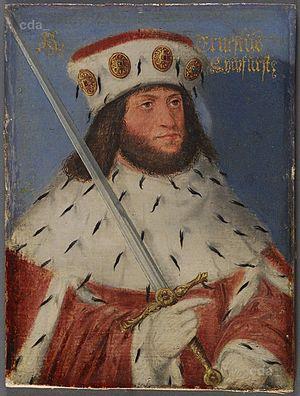
Ernest, né à Meissen le 24 janvier 1441 et mort le 26 août 1486 à Colditz, fut électeur de Saxe et landgrave de Thuringe de 1464 à sa mort. Il est l'ancêtre de la branche ernestine de la dynastie des Wettin régnant sur les duchés saxons jusqu'en 1918.